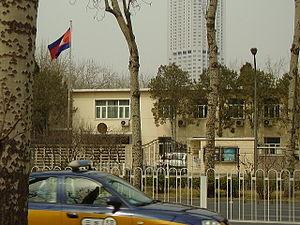
Ceci est une liste des représentations diplomatiques du Cambodge.